Otavalo (city)

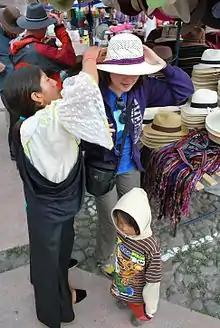
An Otavaleña in traditional dress works with a customer in the open-air market in Otavalo

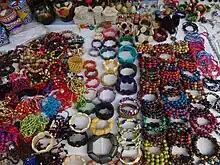
Tawa Jewelry and other handcrafts at the Otavalo Artisan Market

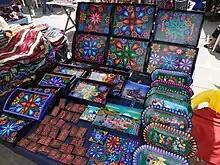
Hand painted crafts at the Otavalo Artisan Market

The indigenous Otavalo people are famous for weaving textiles, usually made of wool, which are sold at the famous Saturday market. Although the largest market is on Saturday, there is a very wide range of wares available throughout the week in the "Plaza de los Ponchos", and the many local shops. The shops sell textiles such as handmade blankets, tablecloths, and much more.